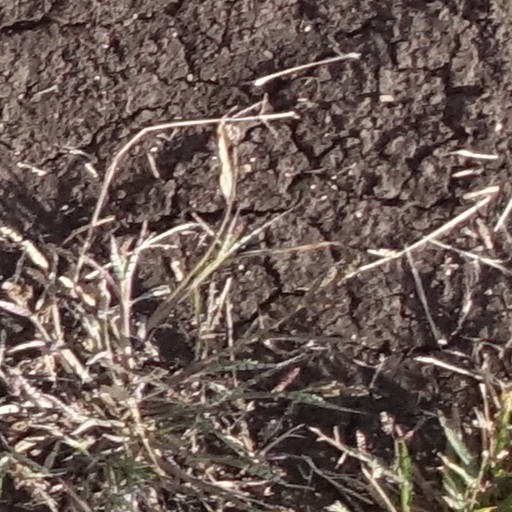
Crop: sorghum